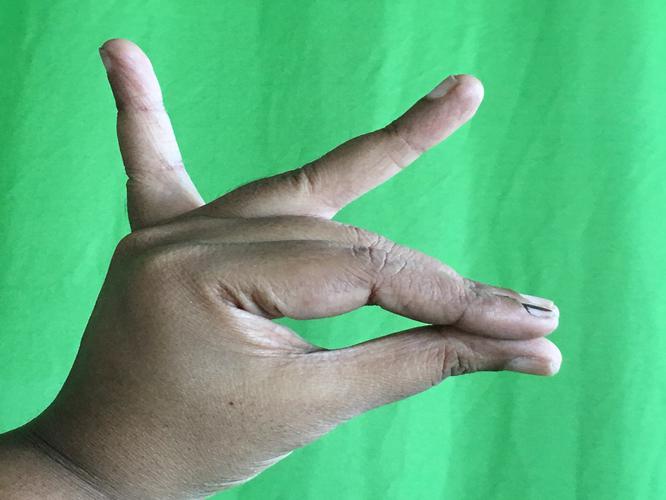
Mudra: Katakamukha_1
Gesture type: single_hand